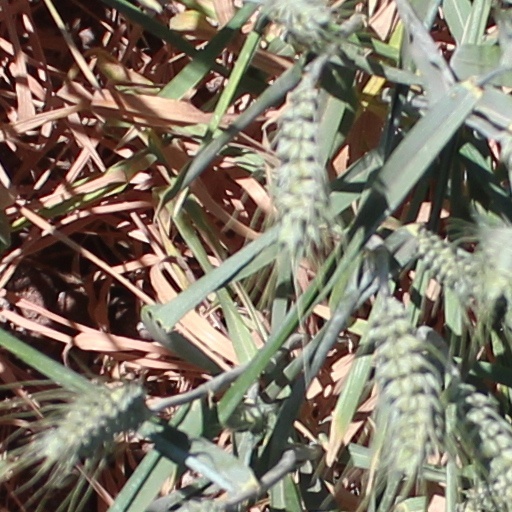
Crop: wheat